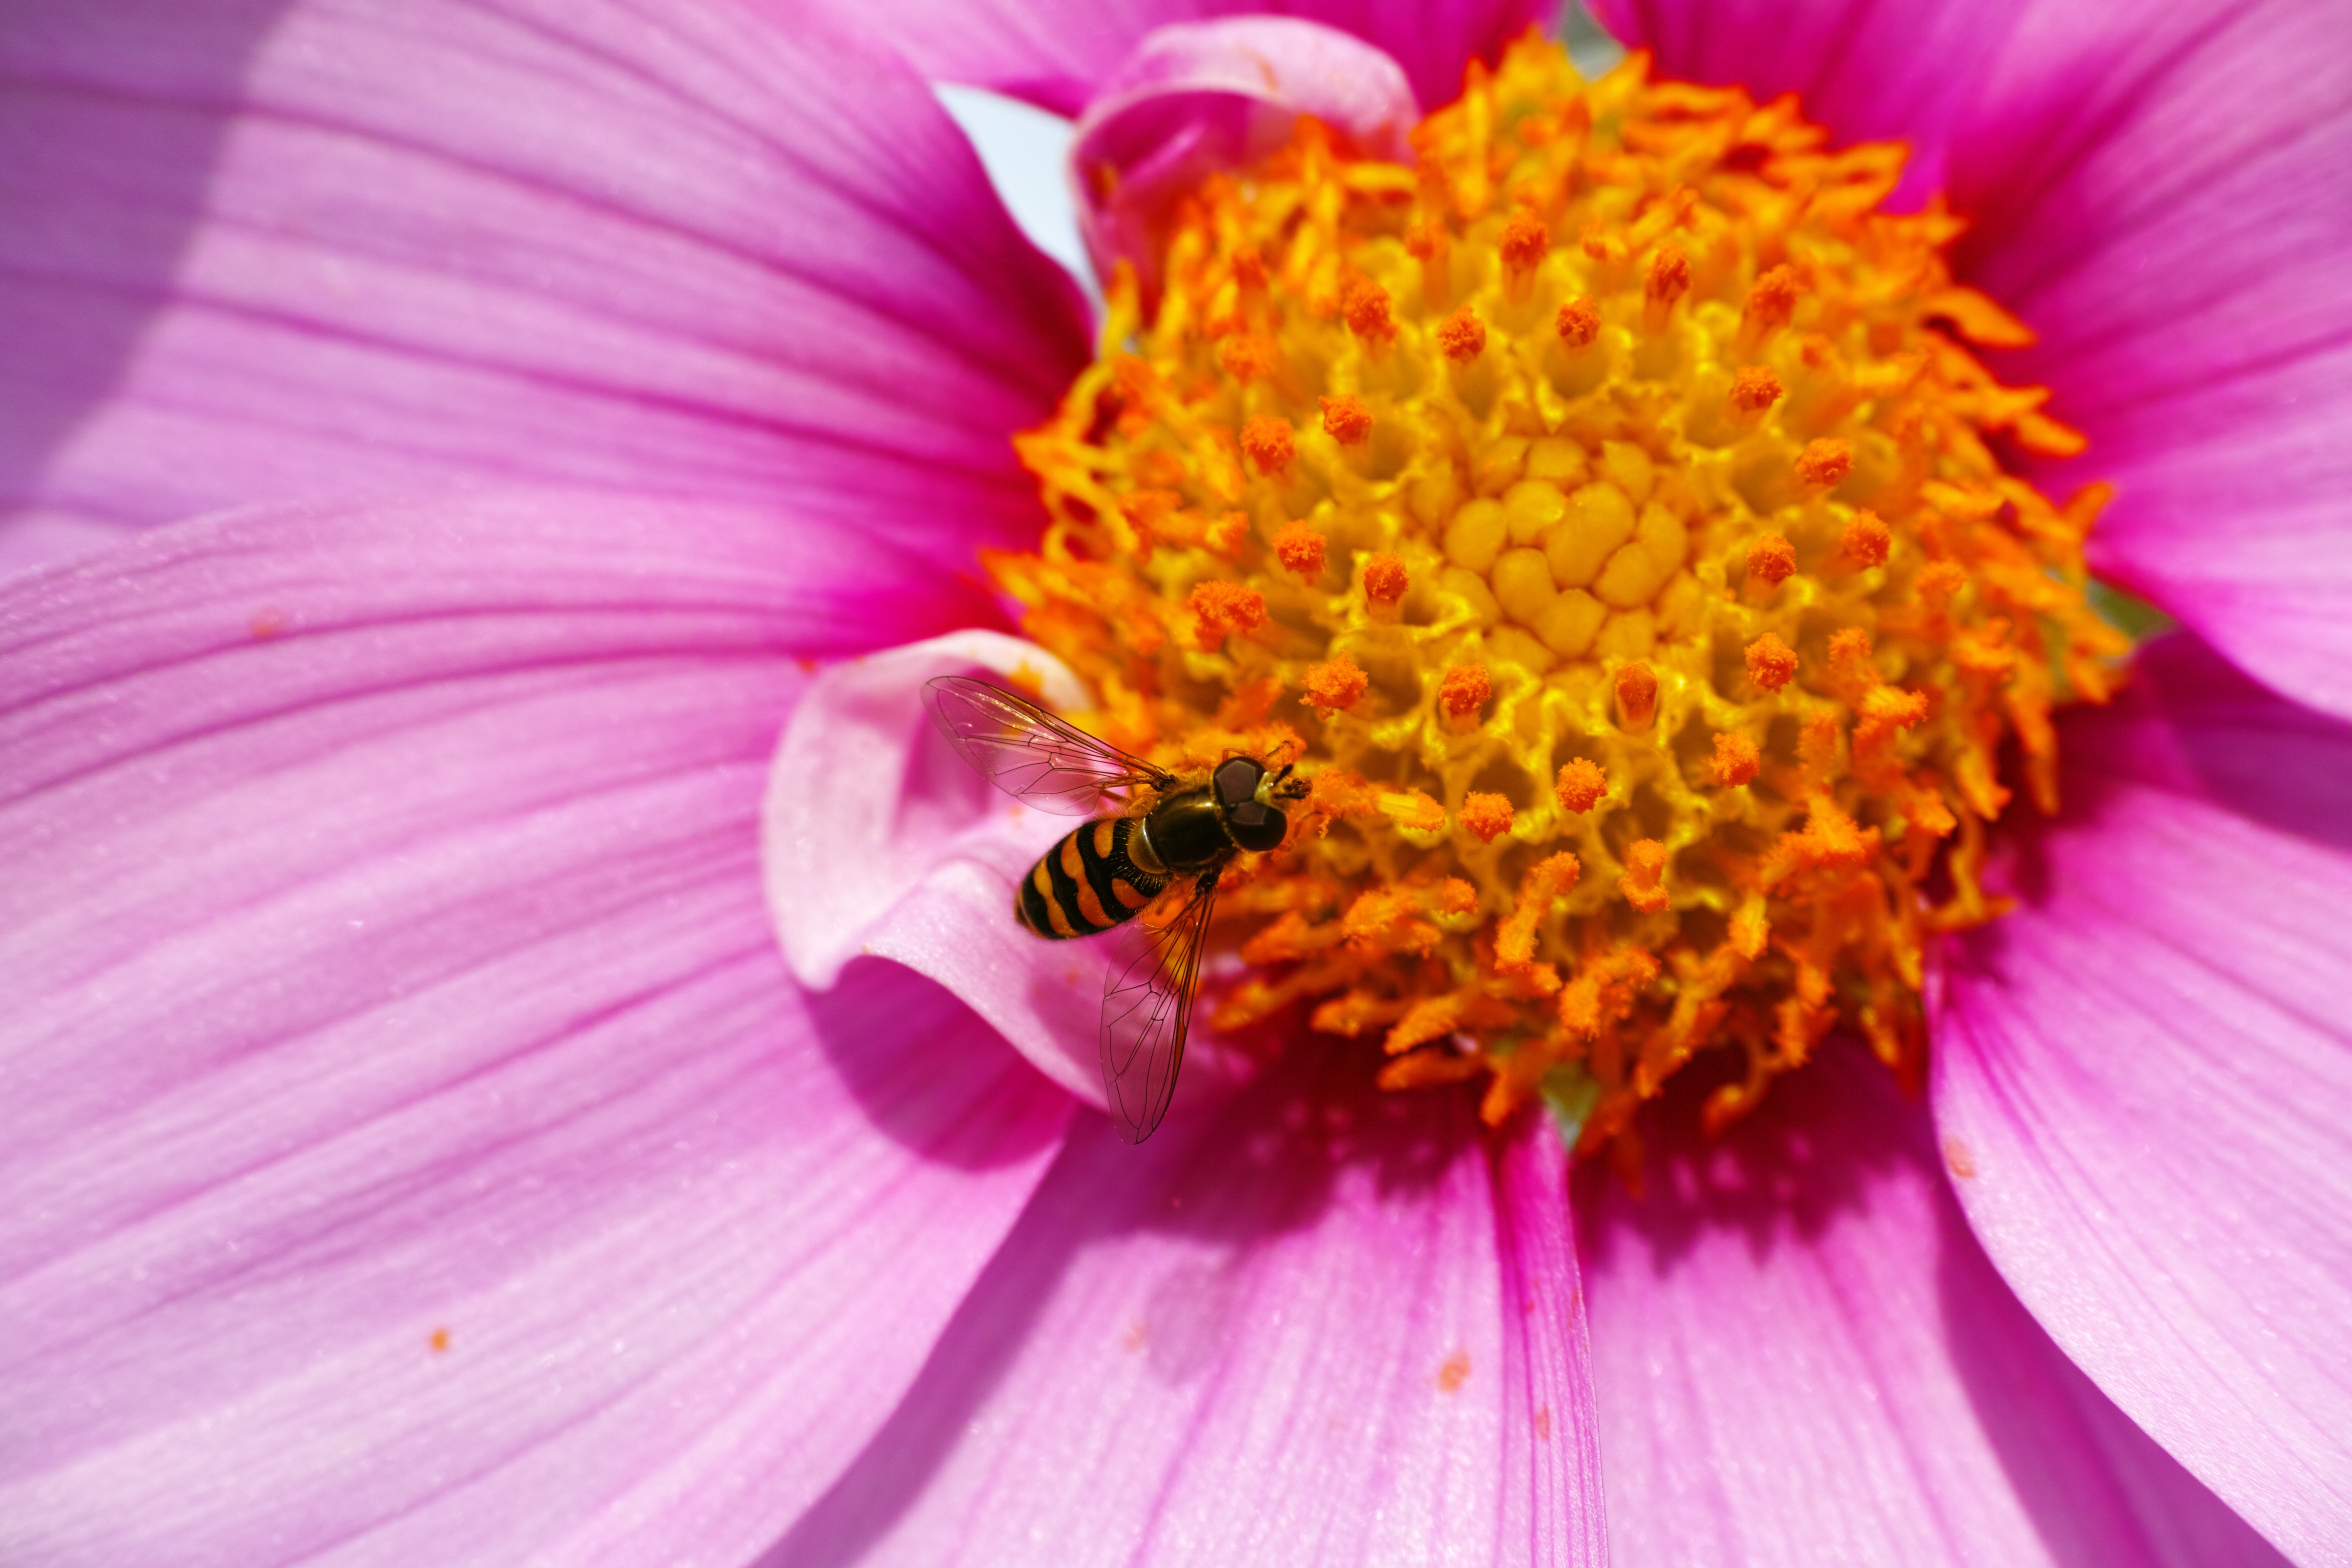
plant, photography, cosmos, flower, petal, pollen, insect, macro, yellow, pink, flora, close up, nectar, macro photography, flowering plant, daisy family, hoverflies, annual plant, plant stem, land plant